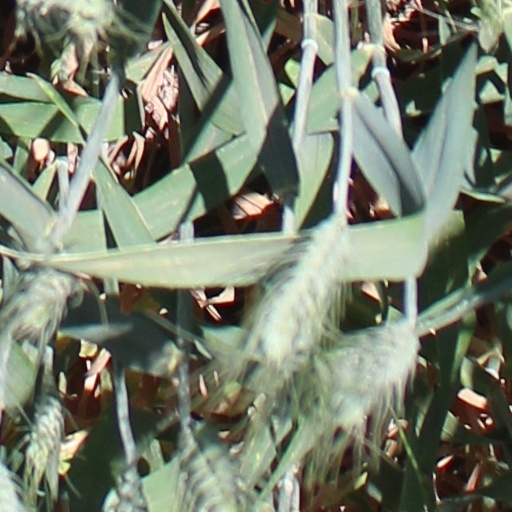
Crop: wheat